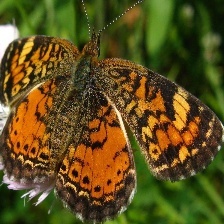
Species: CRECENT